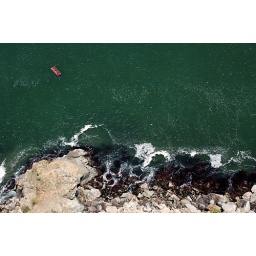
2157 red door near shore